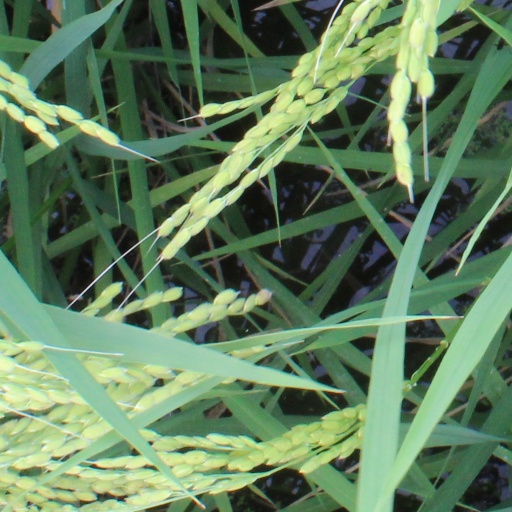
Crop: rice